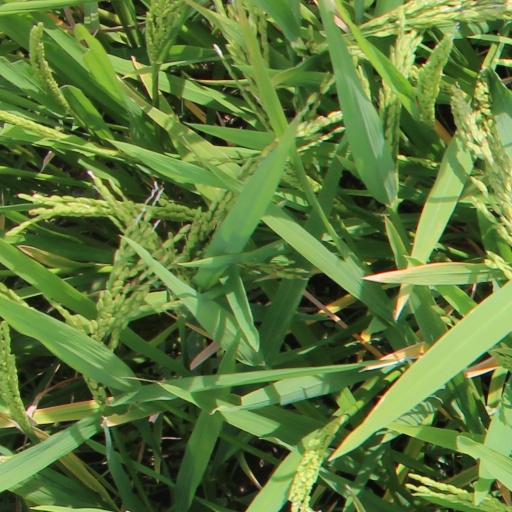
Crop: rice